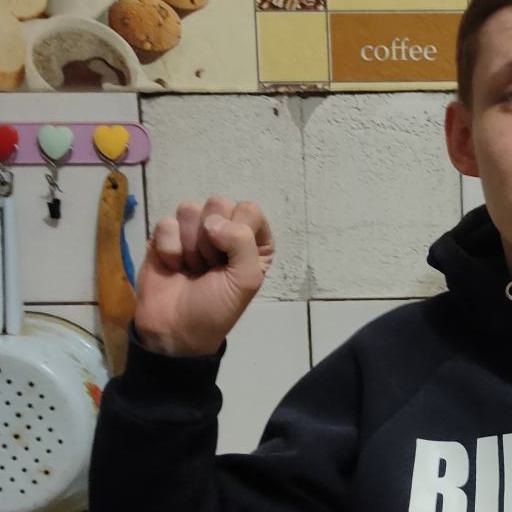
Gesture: fist